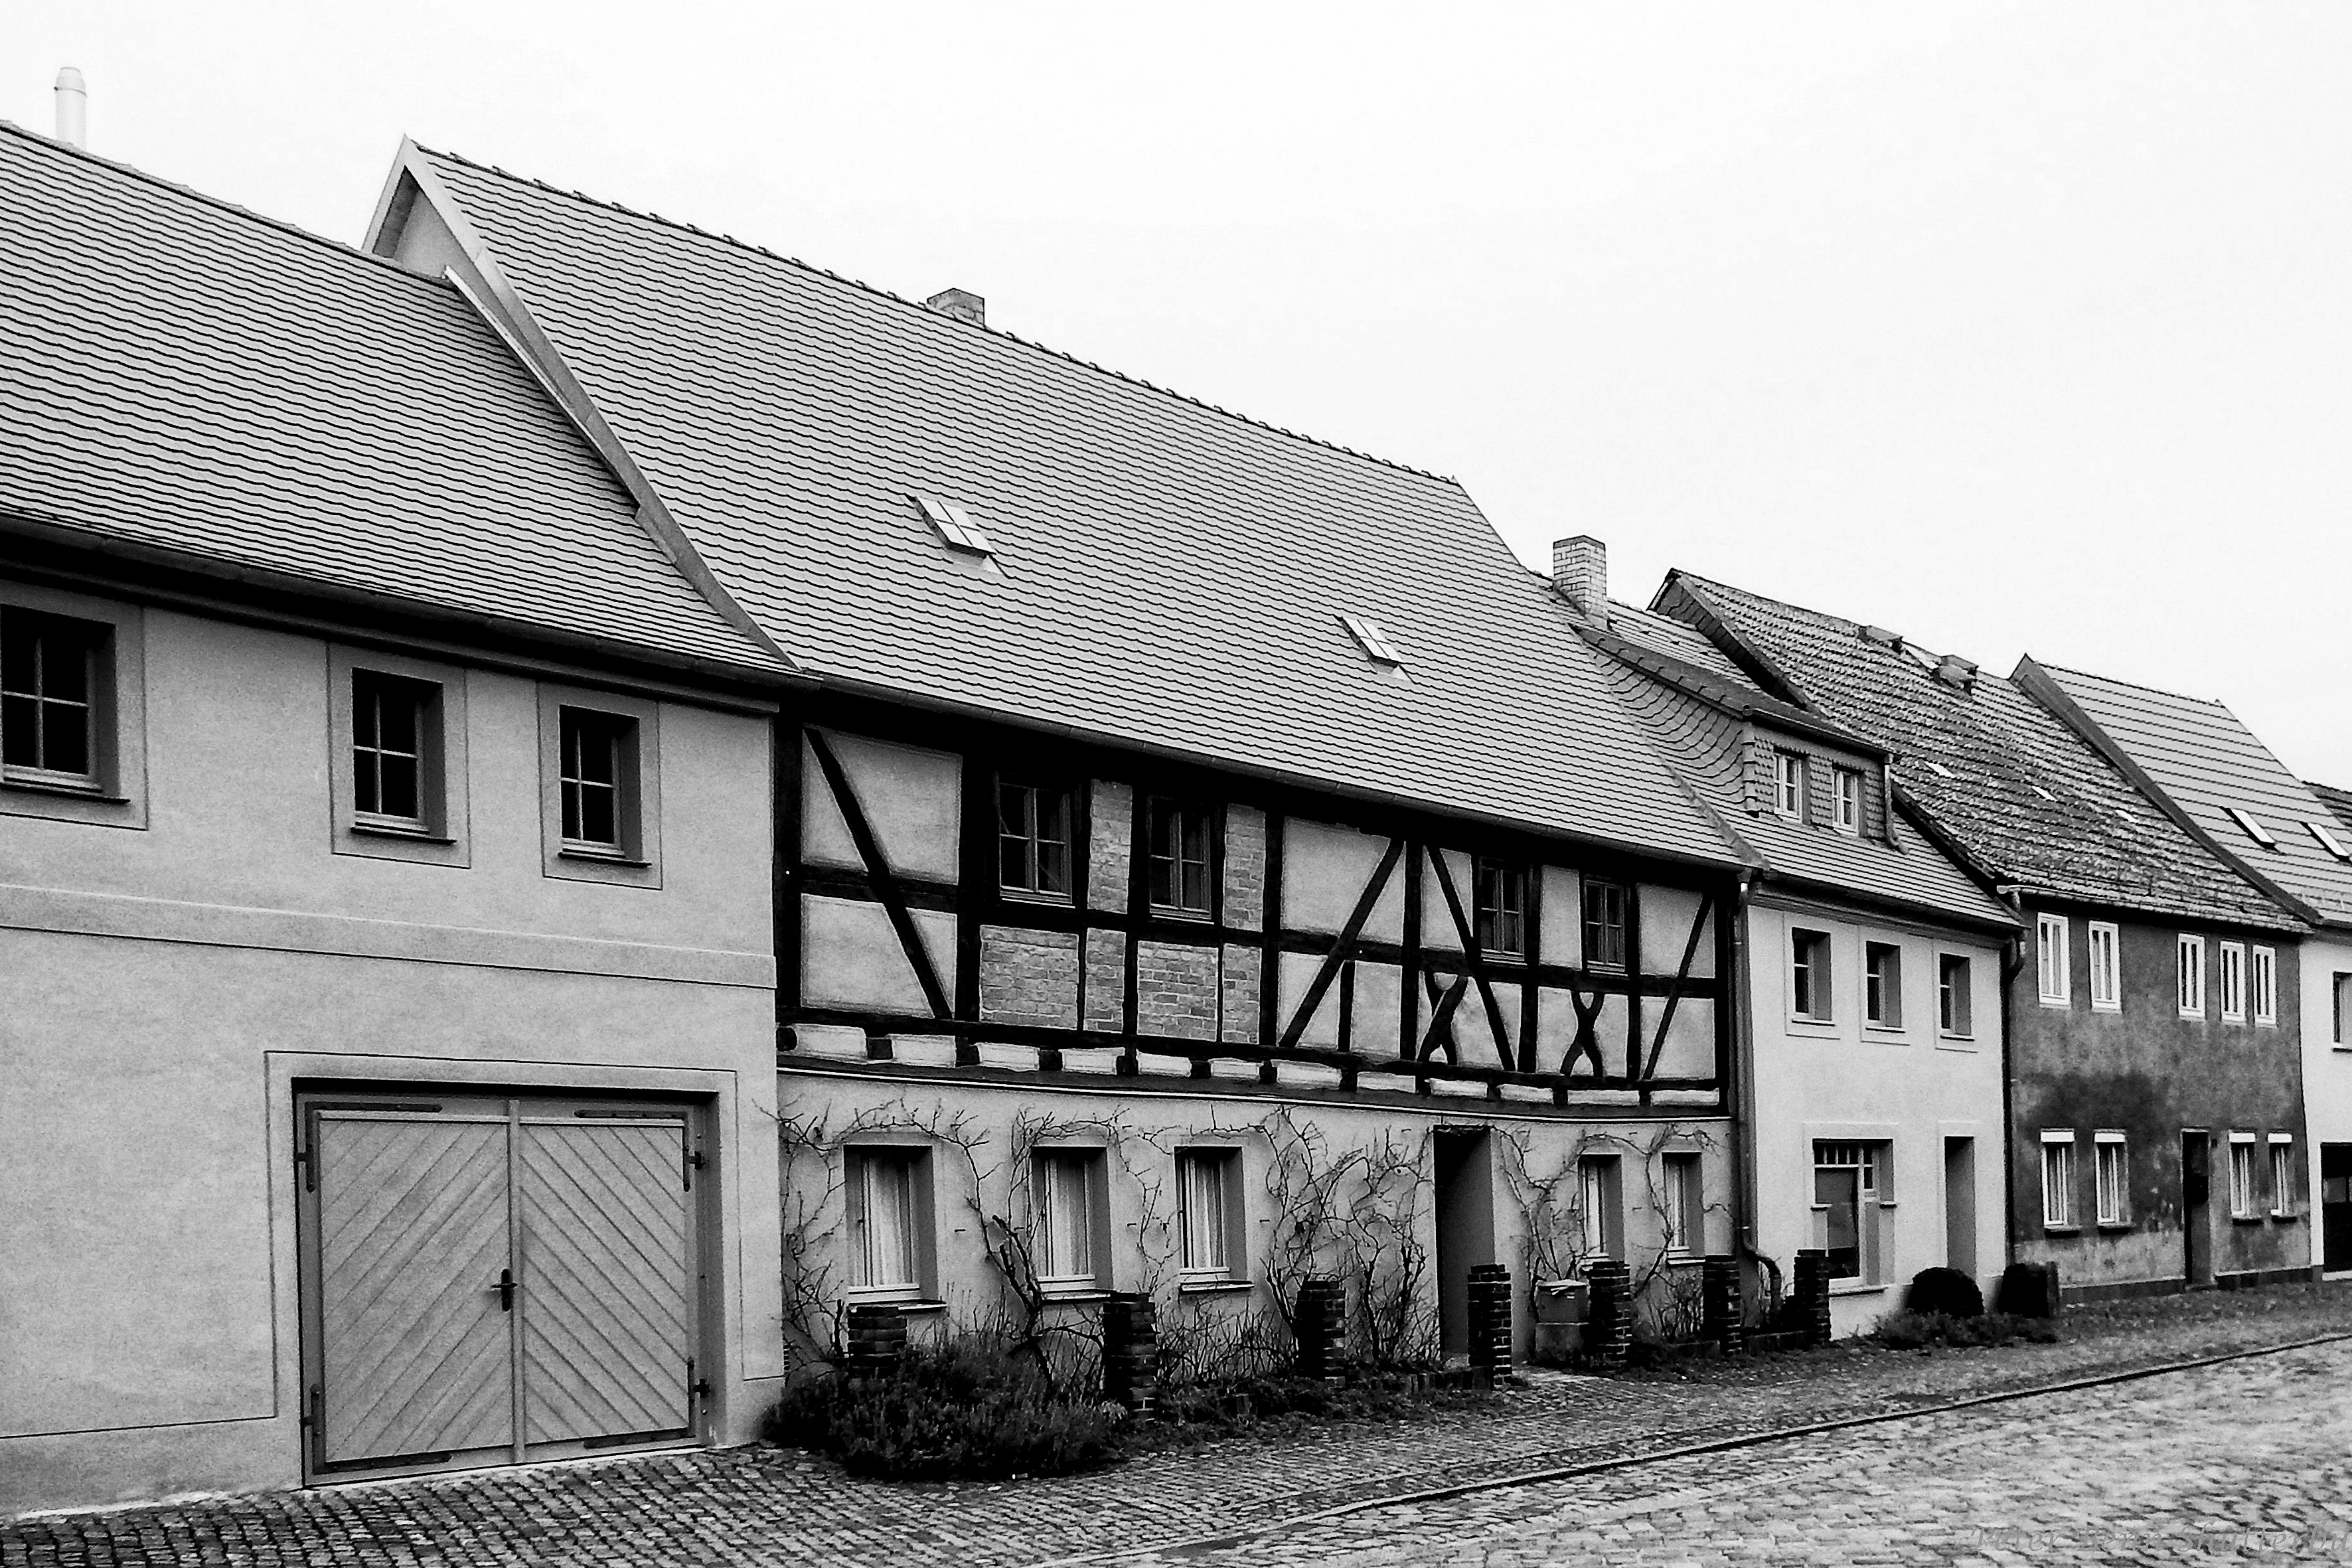
black and white, architecture, house, building, home, bar, suburb, facade, property, monochrome, estate, historically, fachwerkhaus, timber framed building, monochrome photography, residential area